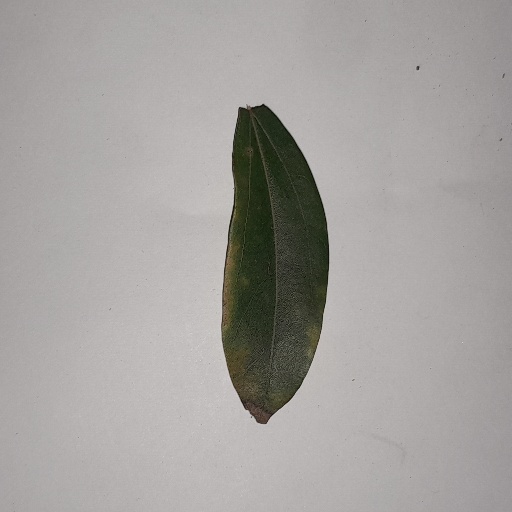
Species: Camphor
Leaf condition: Bacterial Spot